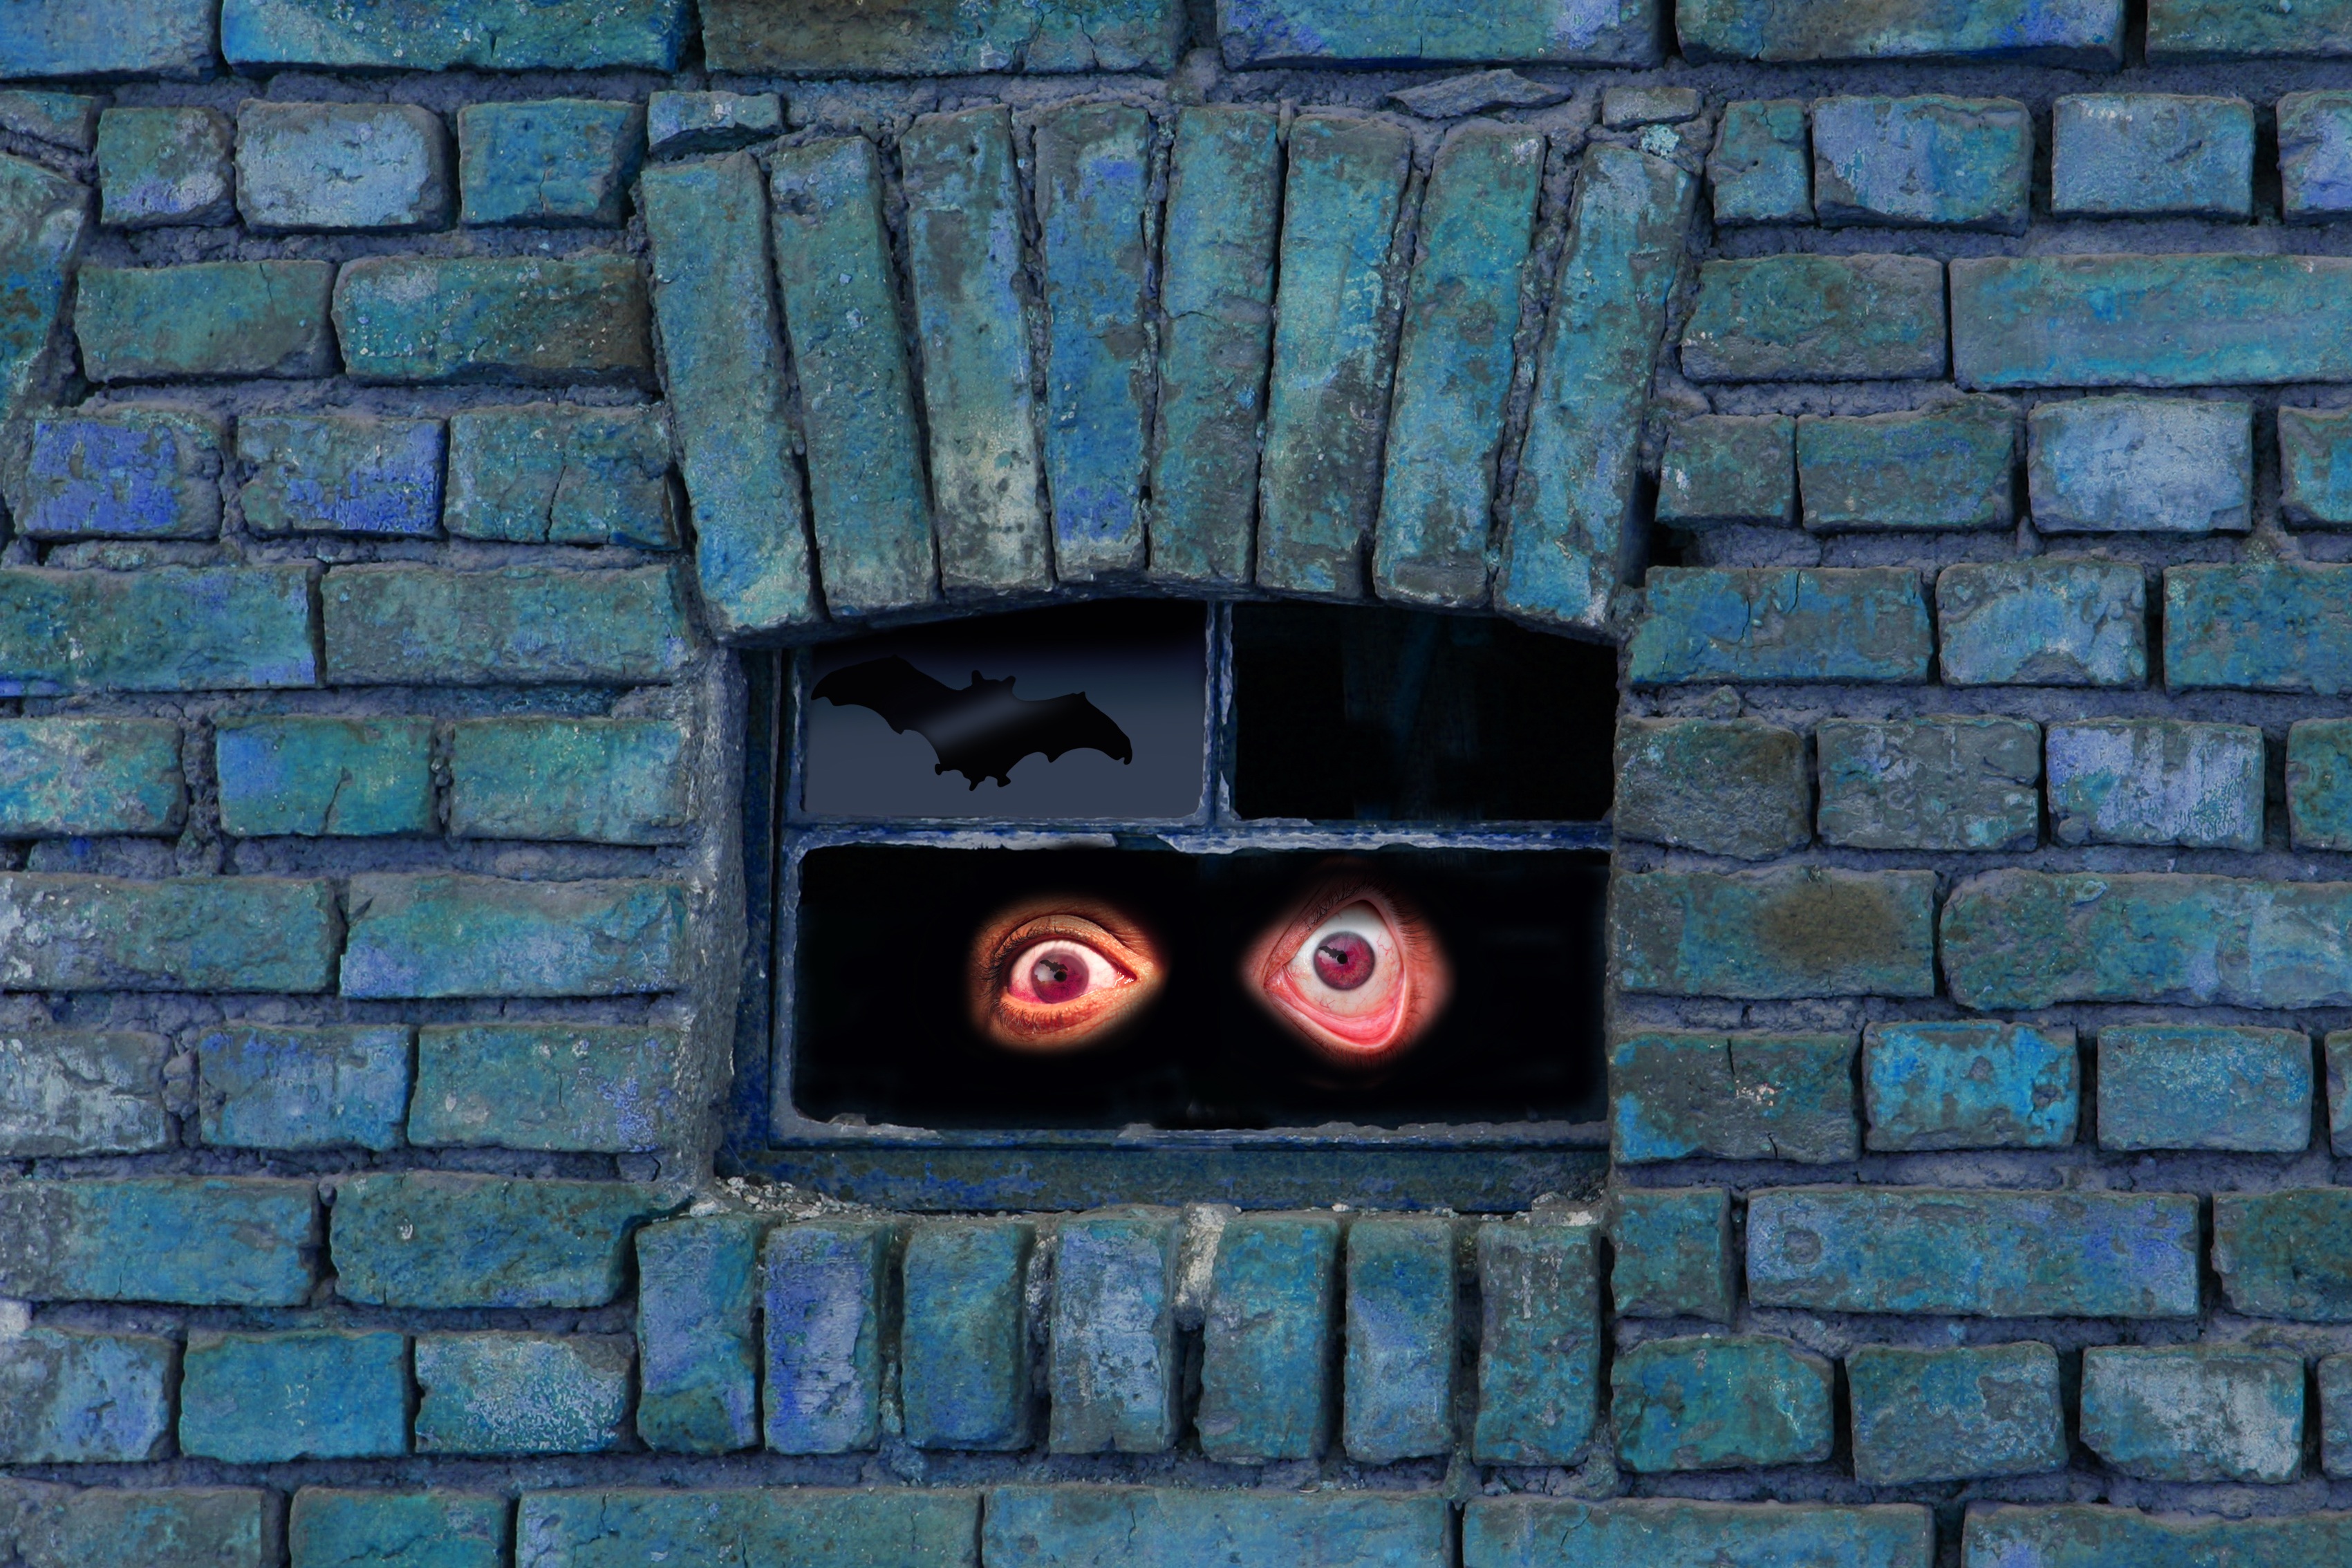
window, view, atmosphere, wall, halloween, blue, brick, material, eyes, mysterious, monster, weird, surreal, scene, horror, bat, hidden, brickwork, secret, mirroring, scare, evil, shudder, hiding place, occultism